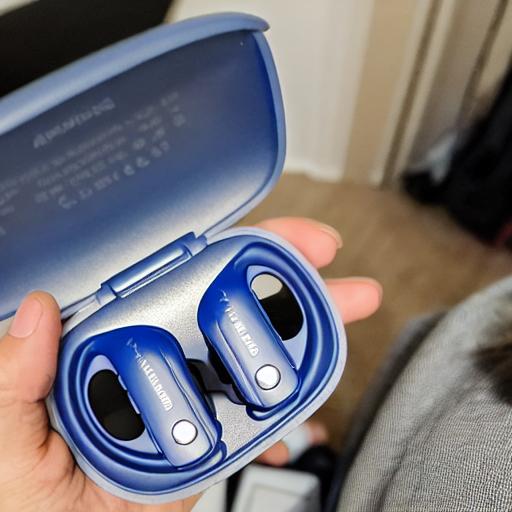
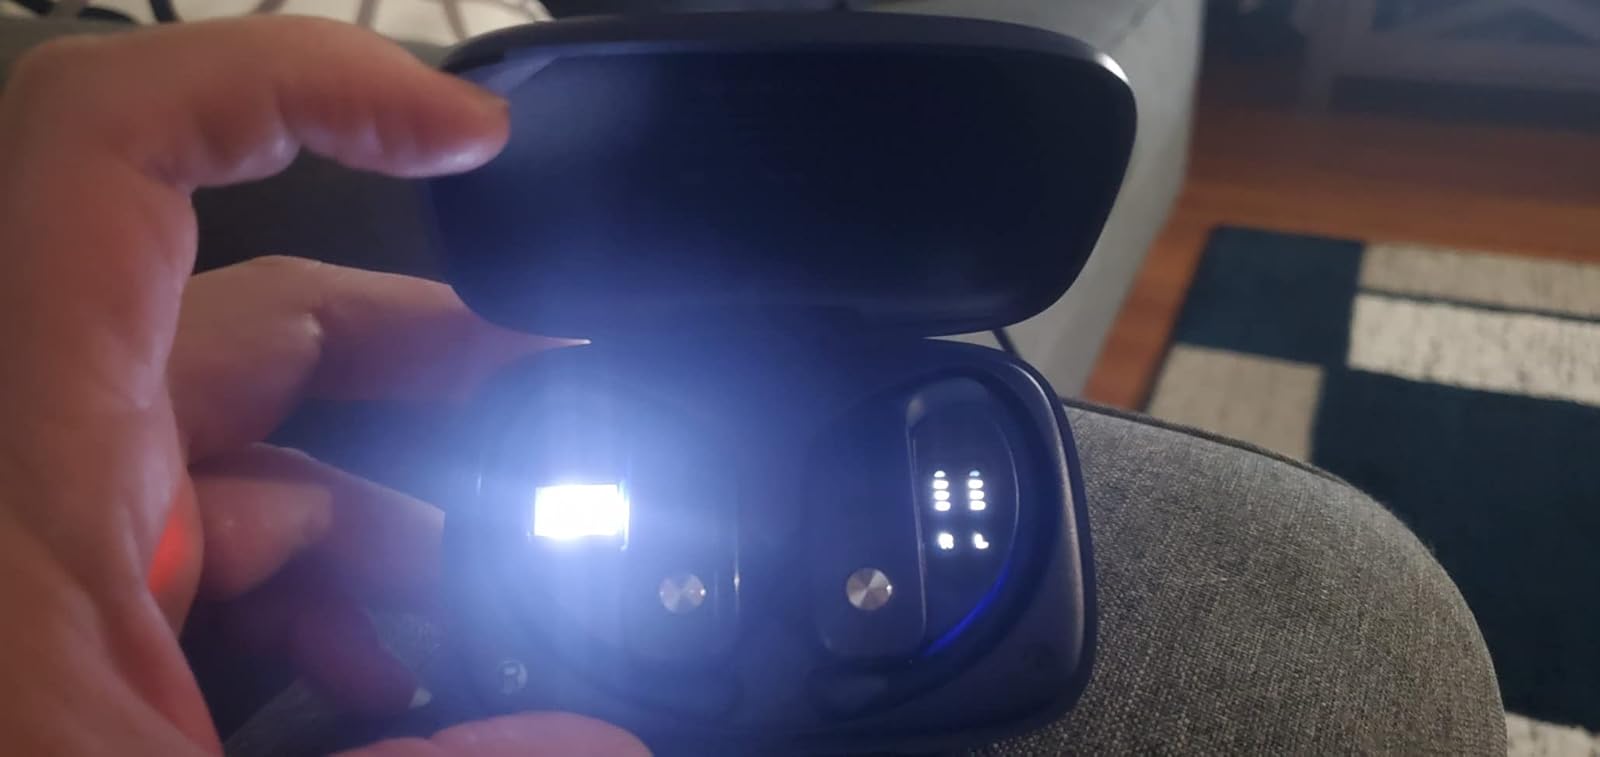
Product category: earbuds
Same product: no